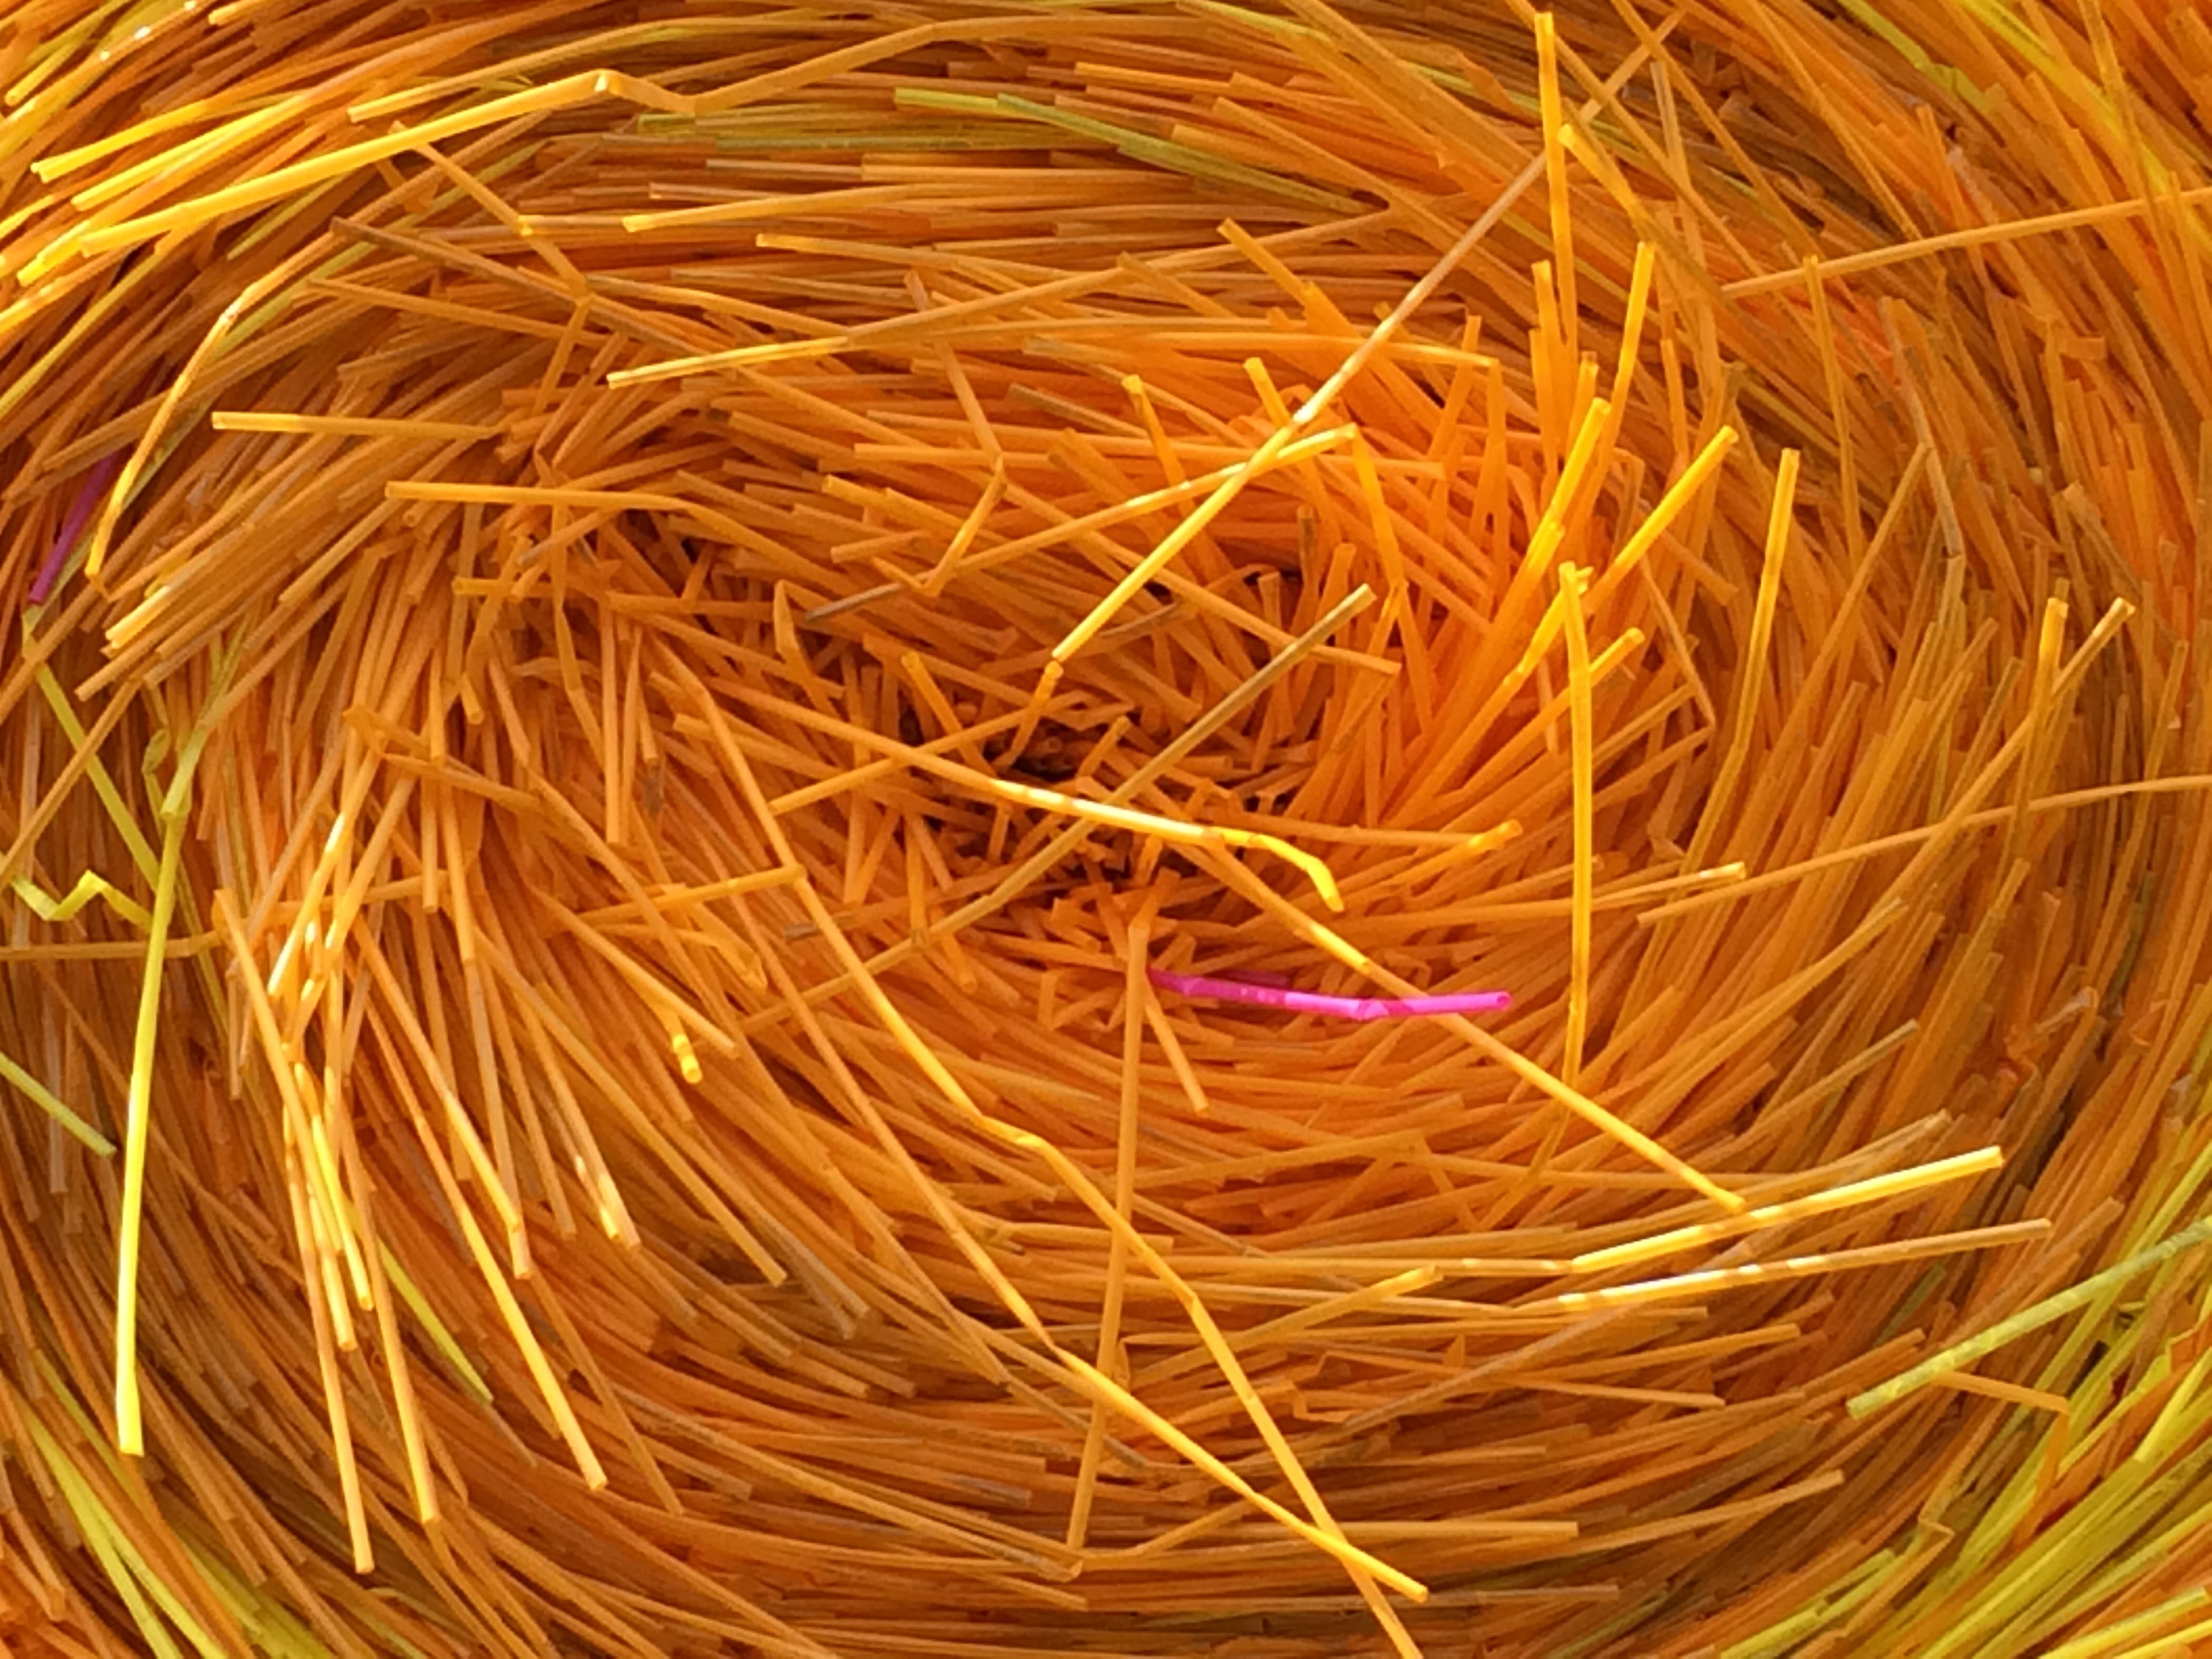
branch, plastic, flower, food, yellow, straws, straw, rolled, drinking straw, grass family